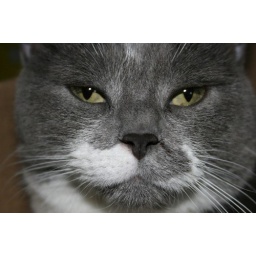
My cat Shiva in a mug shot! She's been bad!